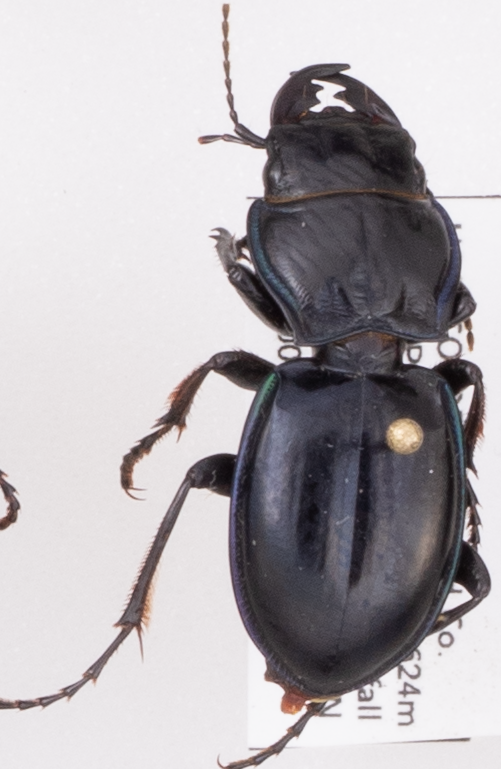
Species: Pasimachus elongatus
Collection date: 2022-08-31
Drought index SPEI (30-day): -1.22
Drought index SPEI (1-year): -1.69
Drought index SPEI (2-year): -1.13